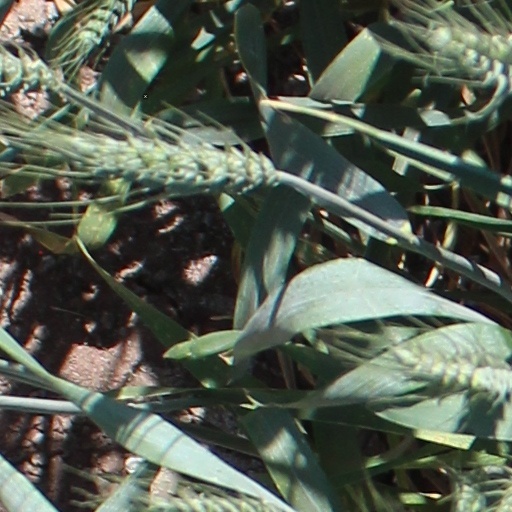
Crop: wheat